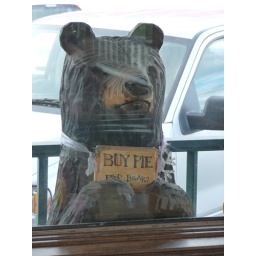
Interesting bear statue spotted at the Noisy Goose, a great place for dinner in Palmer, Alaska